Giovanni Vescovi

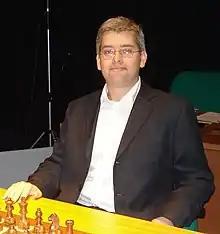
Giovanni Vescovi, Linares 2008

Giovanni Portilho Vescovi (born 14 June 1978) is a Brazilian chess player. He was awarded the title of International Master in 1993 and the Grandmaster title in 1998. Vescovi is a seven-time national champion (1999, 2000, 2001, 2006, 2007, 2009 and 2010).